Black River and Western Railroad

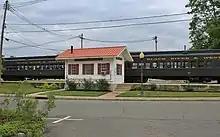
Passenger train at Flemington Station.

BR&W was officially incorporated in 1961. The railroad's name is derived from the Black River, a river near Chester and the original name of the borough. The "and Western" is standard railroad nomenclature. Following a brief stint of test operations on CNJ's Chester Branch, equipment was moved to Flemington, New Jersey in 1963 and the search for a place to start their tourist train was continued. A leasing arrangement was created with the Pennsylvania Railroad that allowed a tourist train to operate from Flemington to Lambertville on the original Belvidere-Delaware Railroad (PRR Belvidere Division) Flemington Branch (originally the Flemington Railroad & Transportation Company) in 1964. BR&W paid $5,000 a year and rehabilitated the railroad (PRR operated freight service on the line during this period). Steam engine No. 60 operated its first passenger test run on April 25, 1965 and pulled the first trip out of Flemington on May 16, 1965. Weekend and holiday schedules were devised.